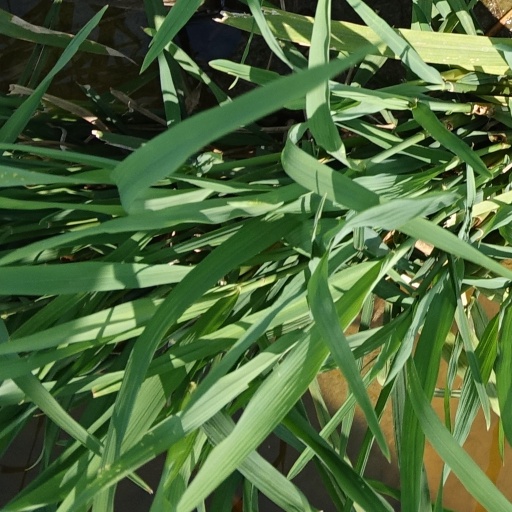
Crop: rice